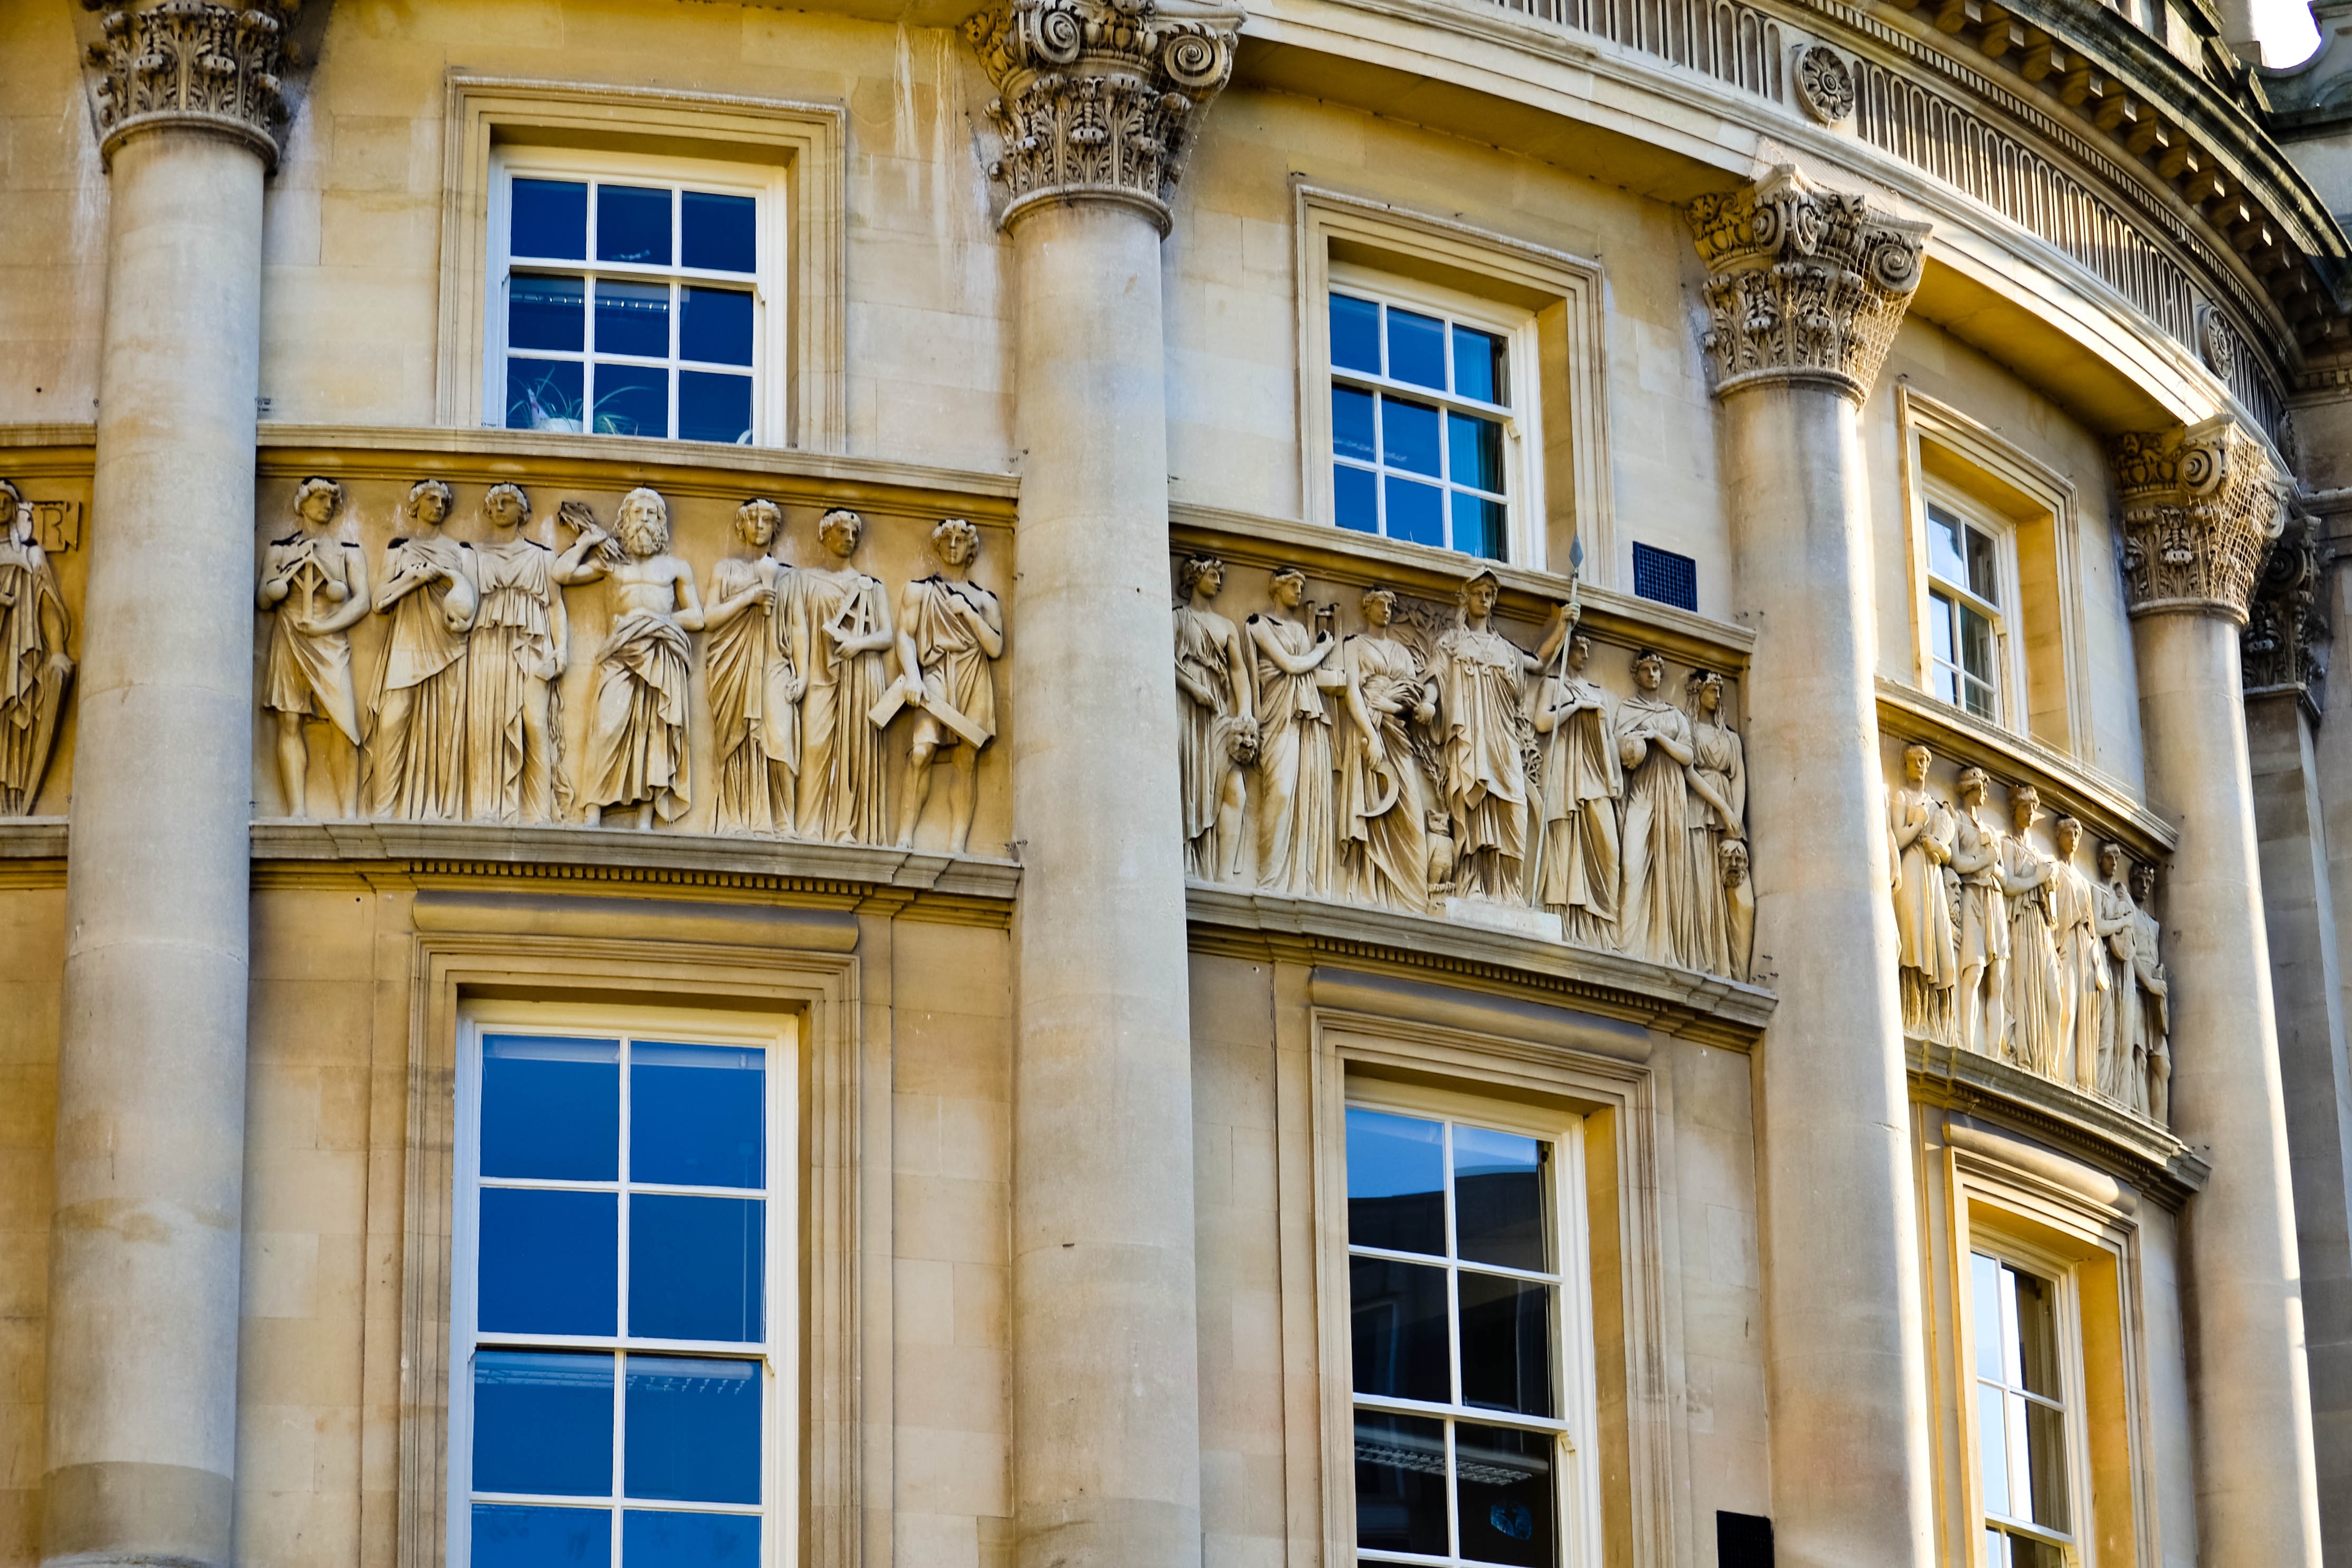
architecture, window, building, palace, old, city, tourist, travel, landmark, facade, historic, uk, england, spa, roman, history, famous, heritage, britain, bath, avon, somerset, classical architecture